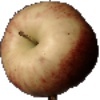
Label: Apple Red 3